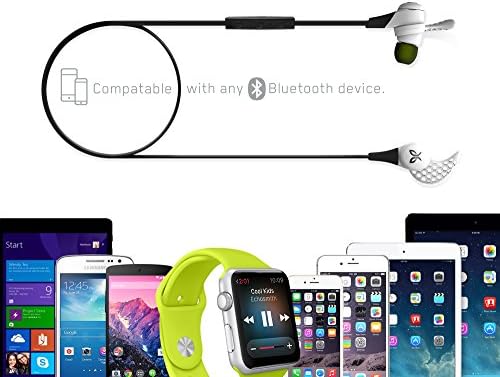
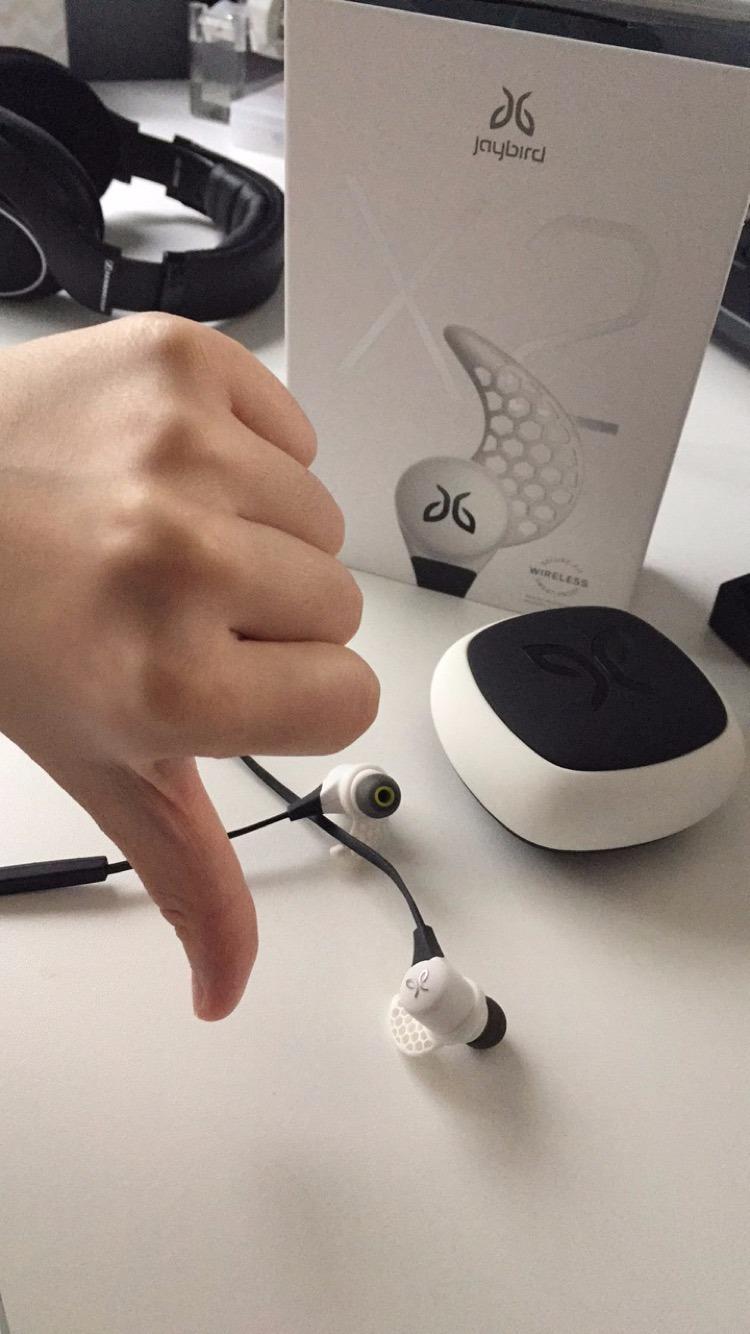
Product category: headphones
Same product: yes